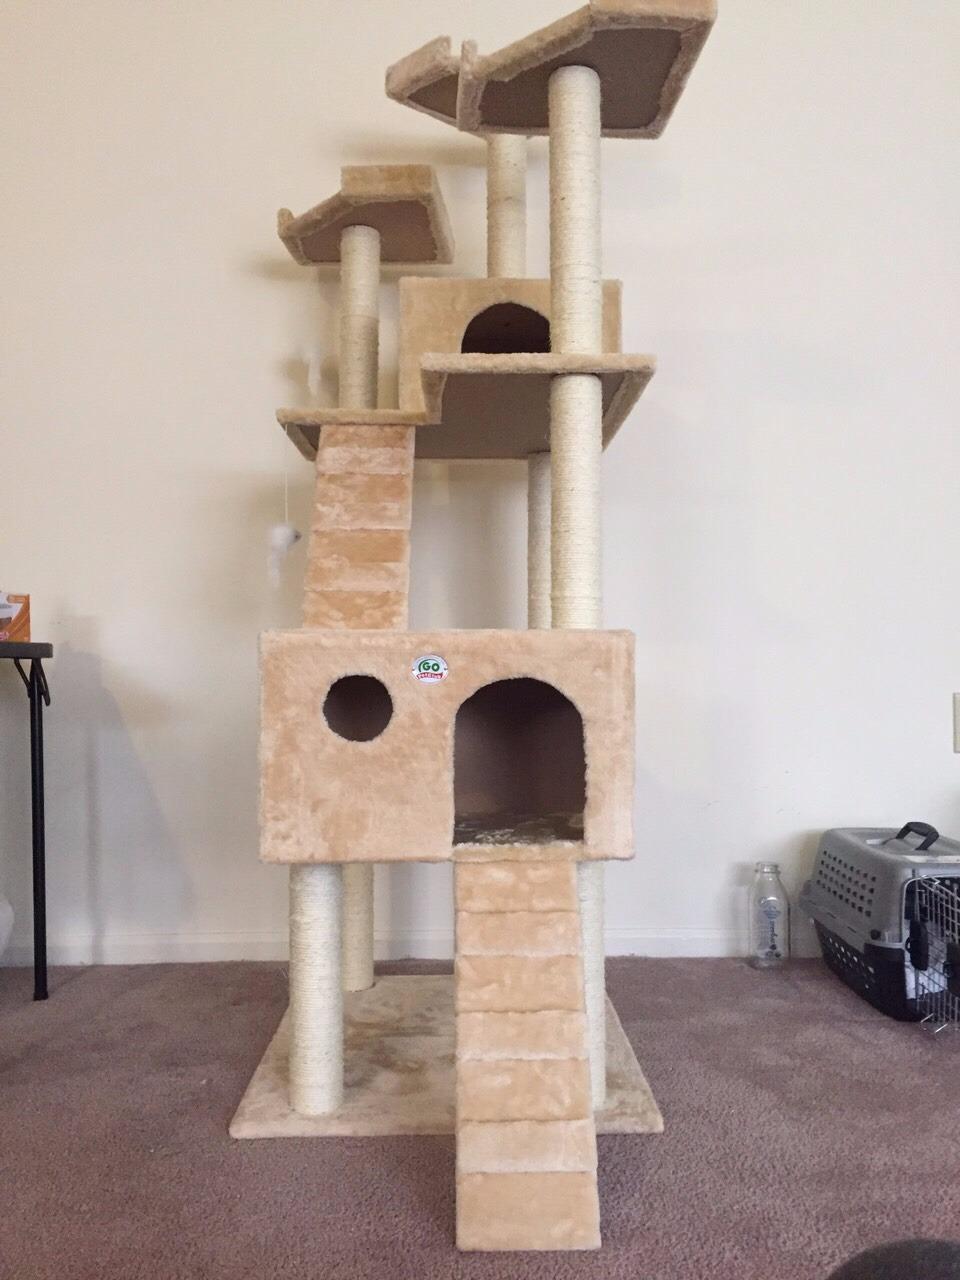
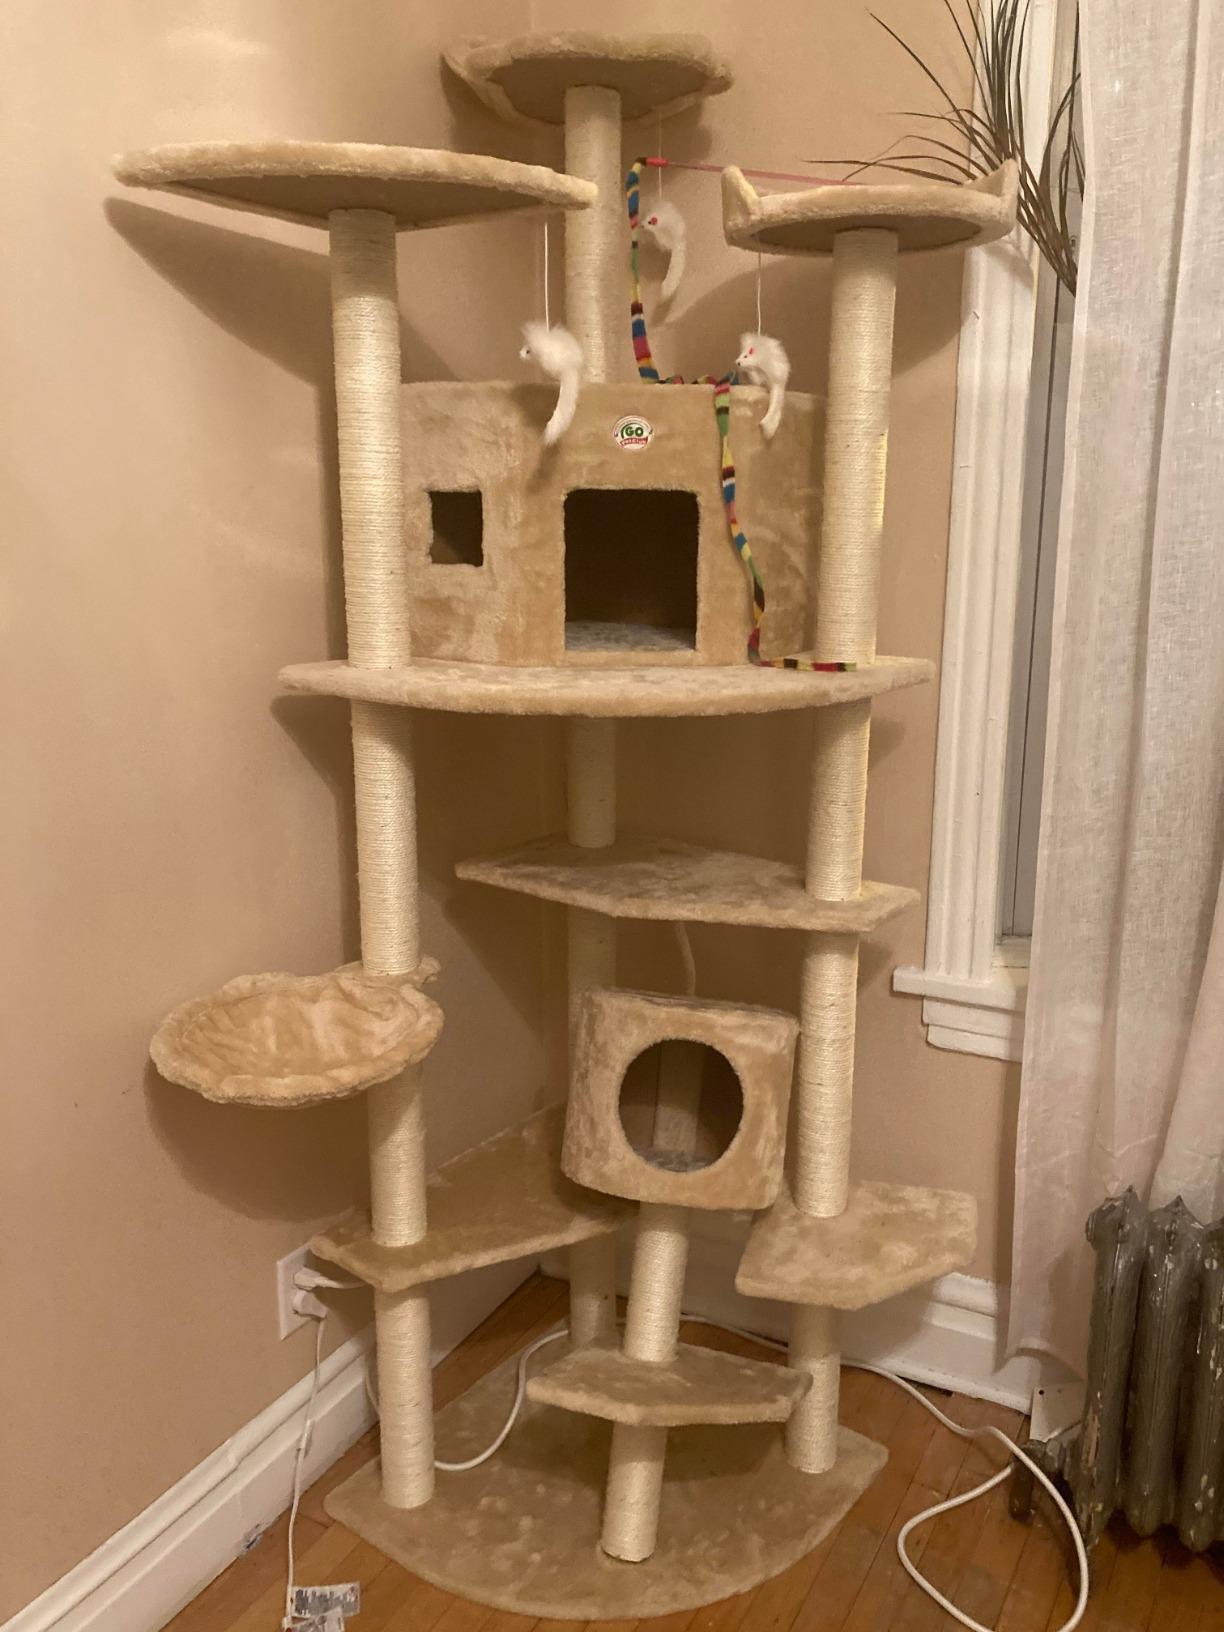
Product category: items_cat tree
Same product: no